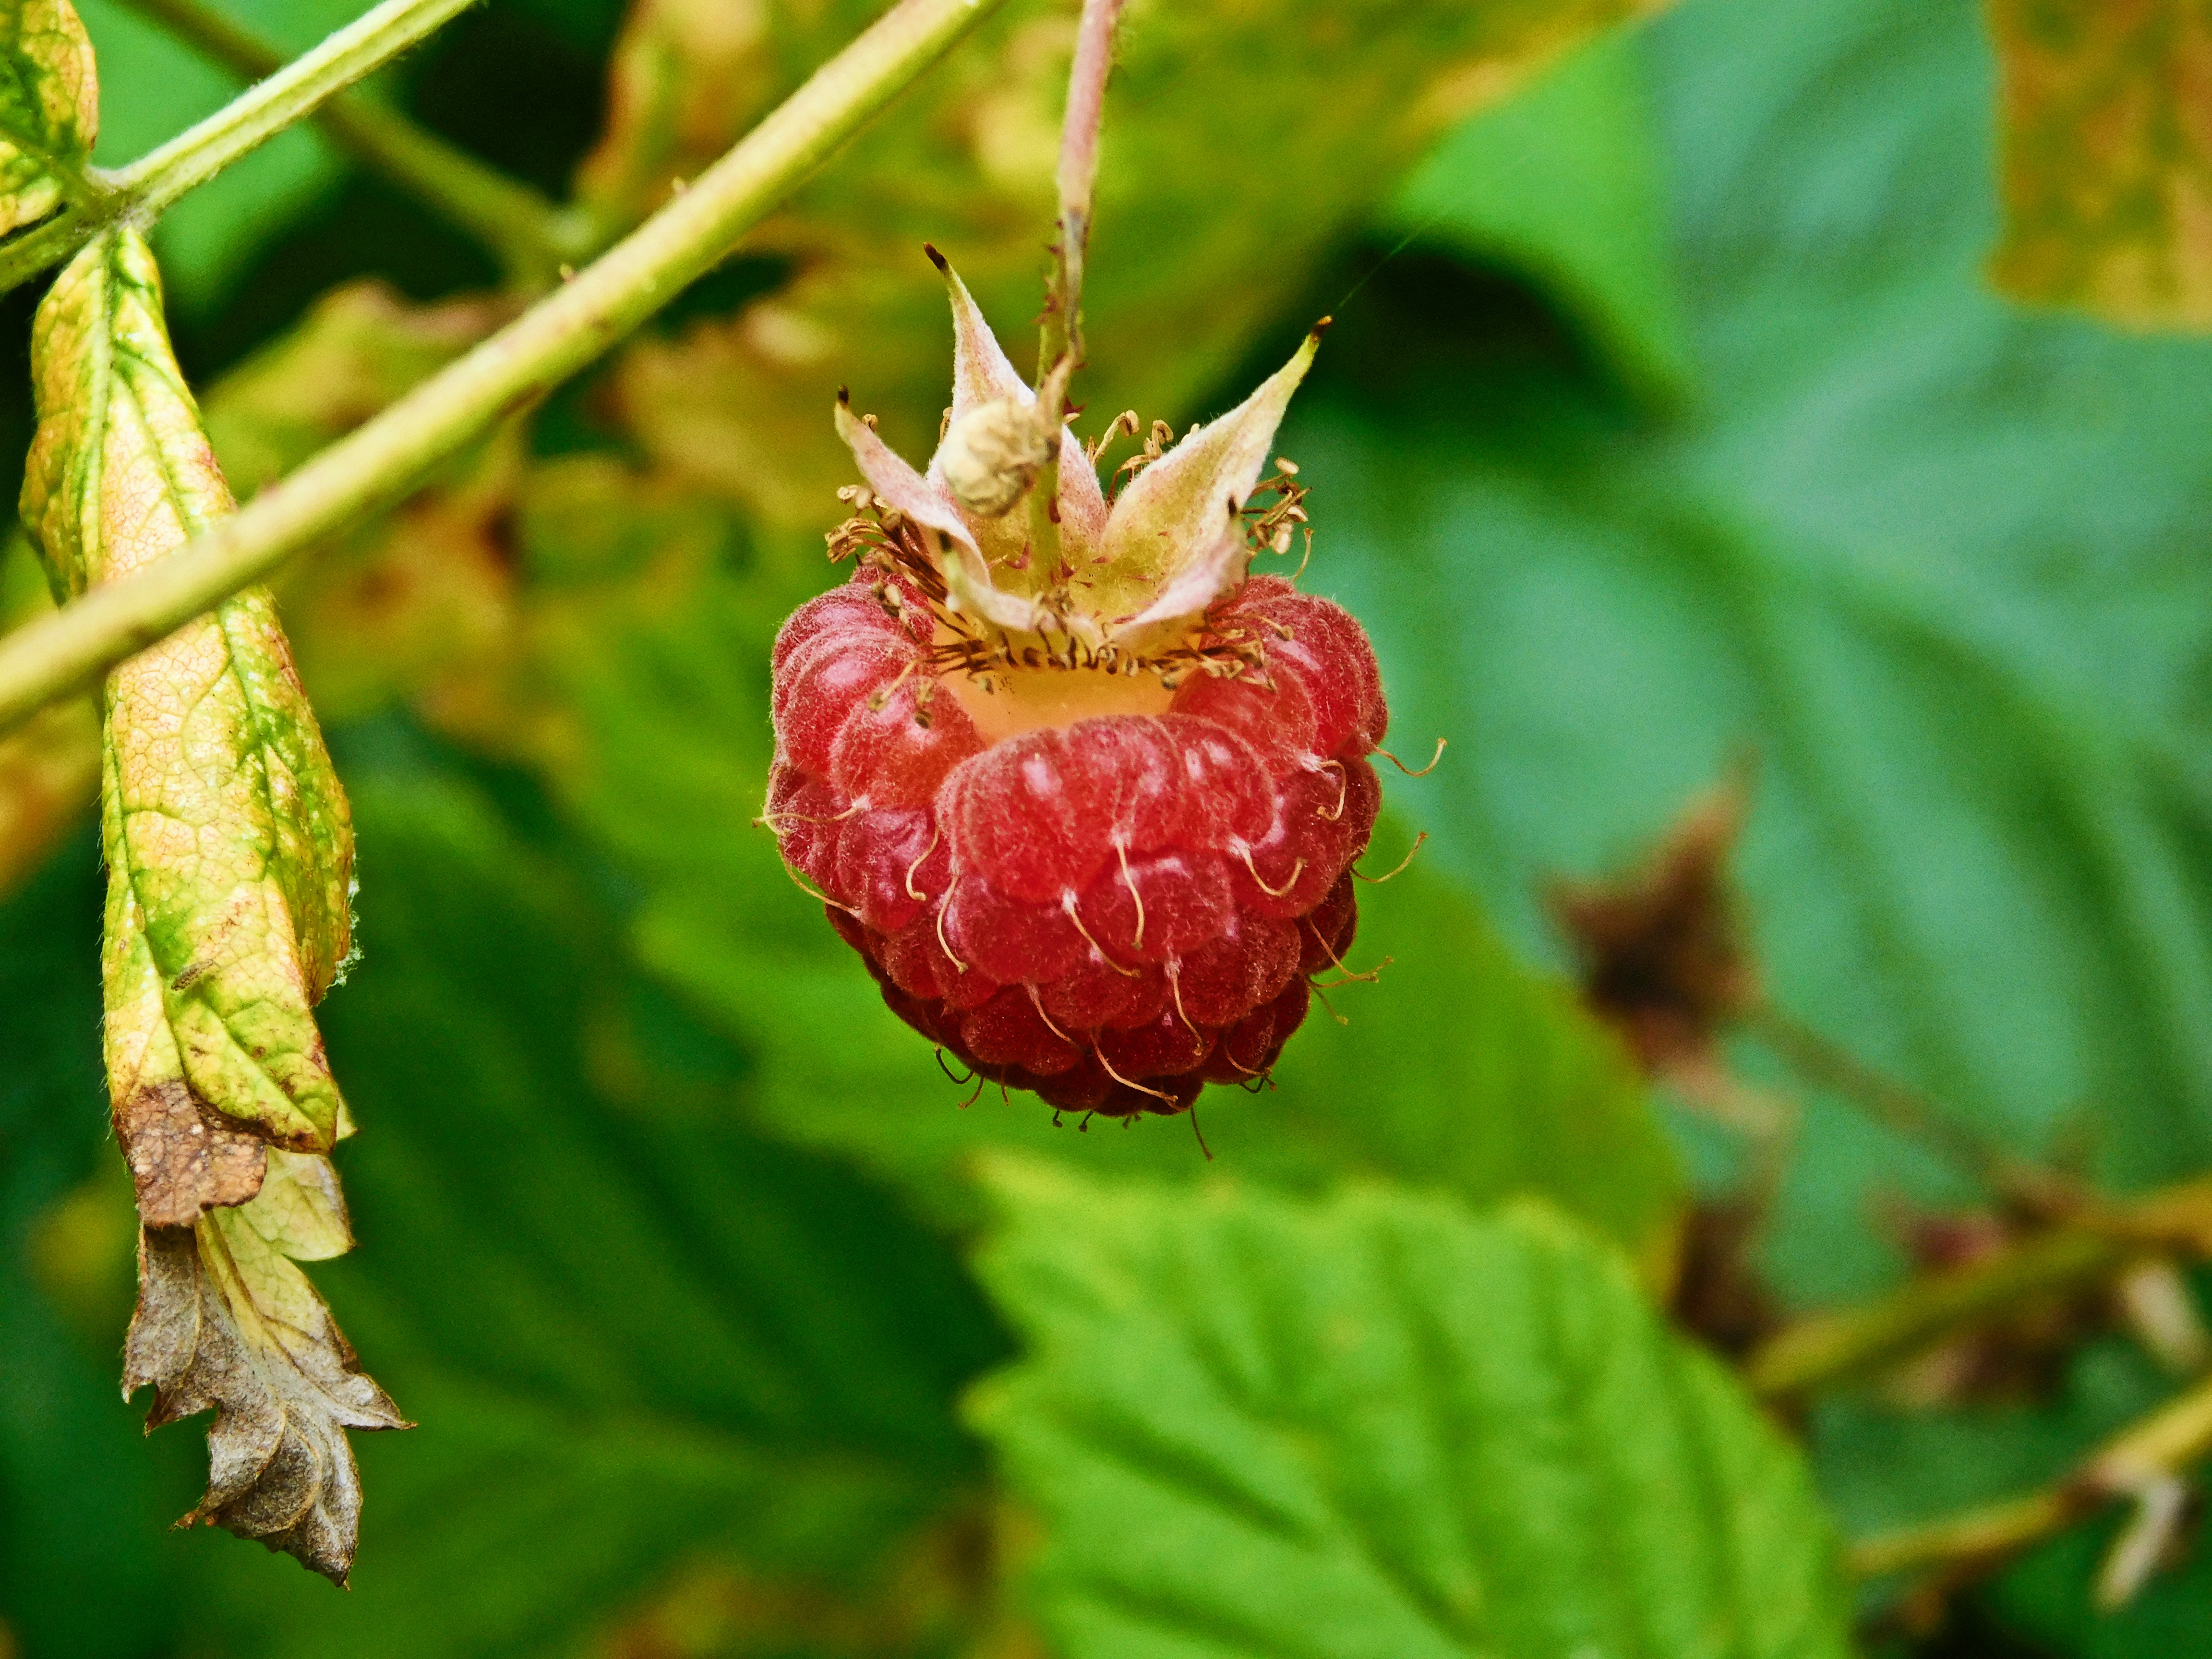
nature, plant, fruit, berry, leaf, flower, food, produce, botany, flora, wildflower, strawberries, macro photography, flowering plant, cloudberry, land plant